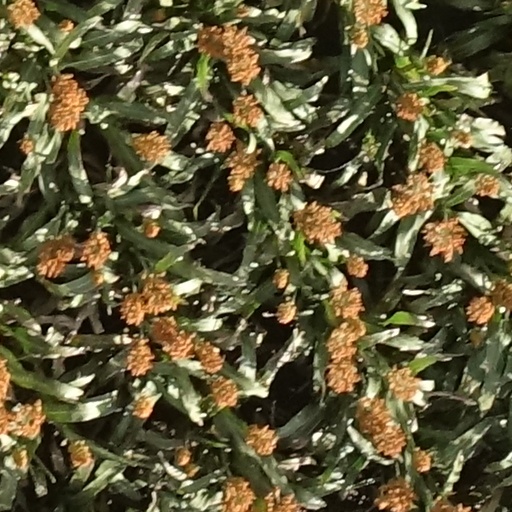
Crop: sorghum